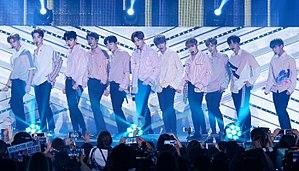
Wanna One est un boys band sud-coréen formé sous Stone Music Entertainment par le programme Produce 101 Saison 2 en 2017 sur Mnet. Le groupe était composé de 11 membres choisis parmi un groupe de 101 stagiaires de diverses agences : Kang Daniel, Park Jihoon, Kim Jaehwan, Yoon Jisung, Lee Daehwi, Park Woojin, Ha Sungwoon, Hwang Minhyun, Ong Seongwoo, Bae Jinyoung et Lai Guanlin. Le groupe s'est séparé le 27 janvier 2019.